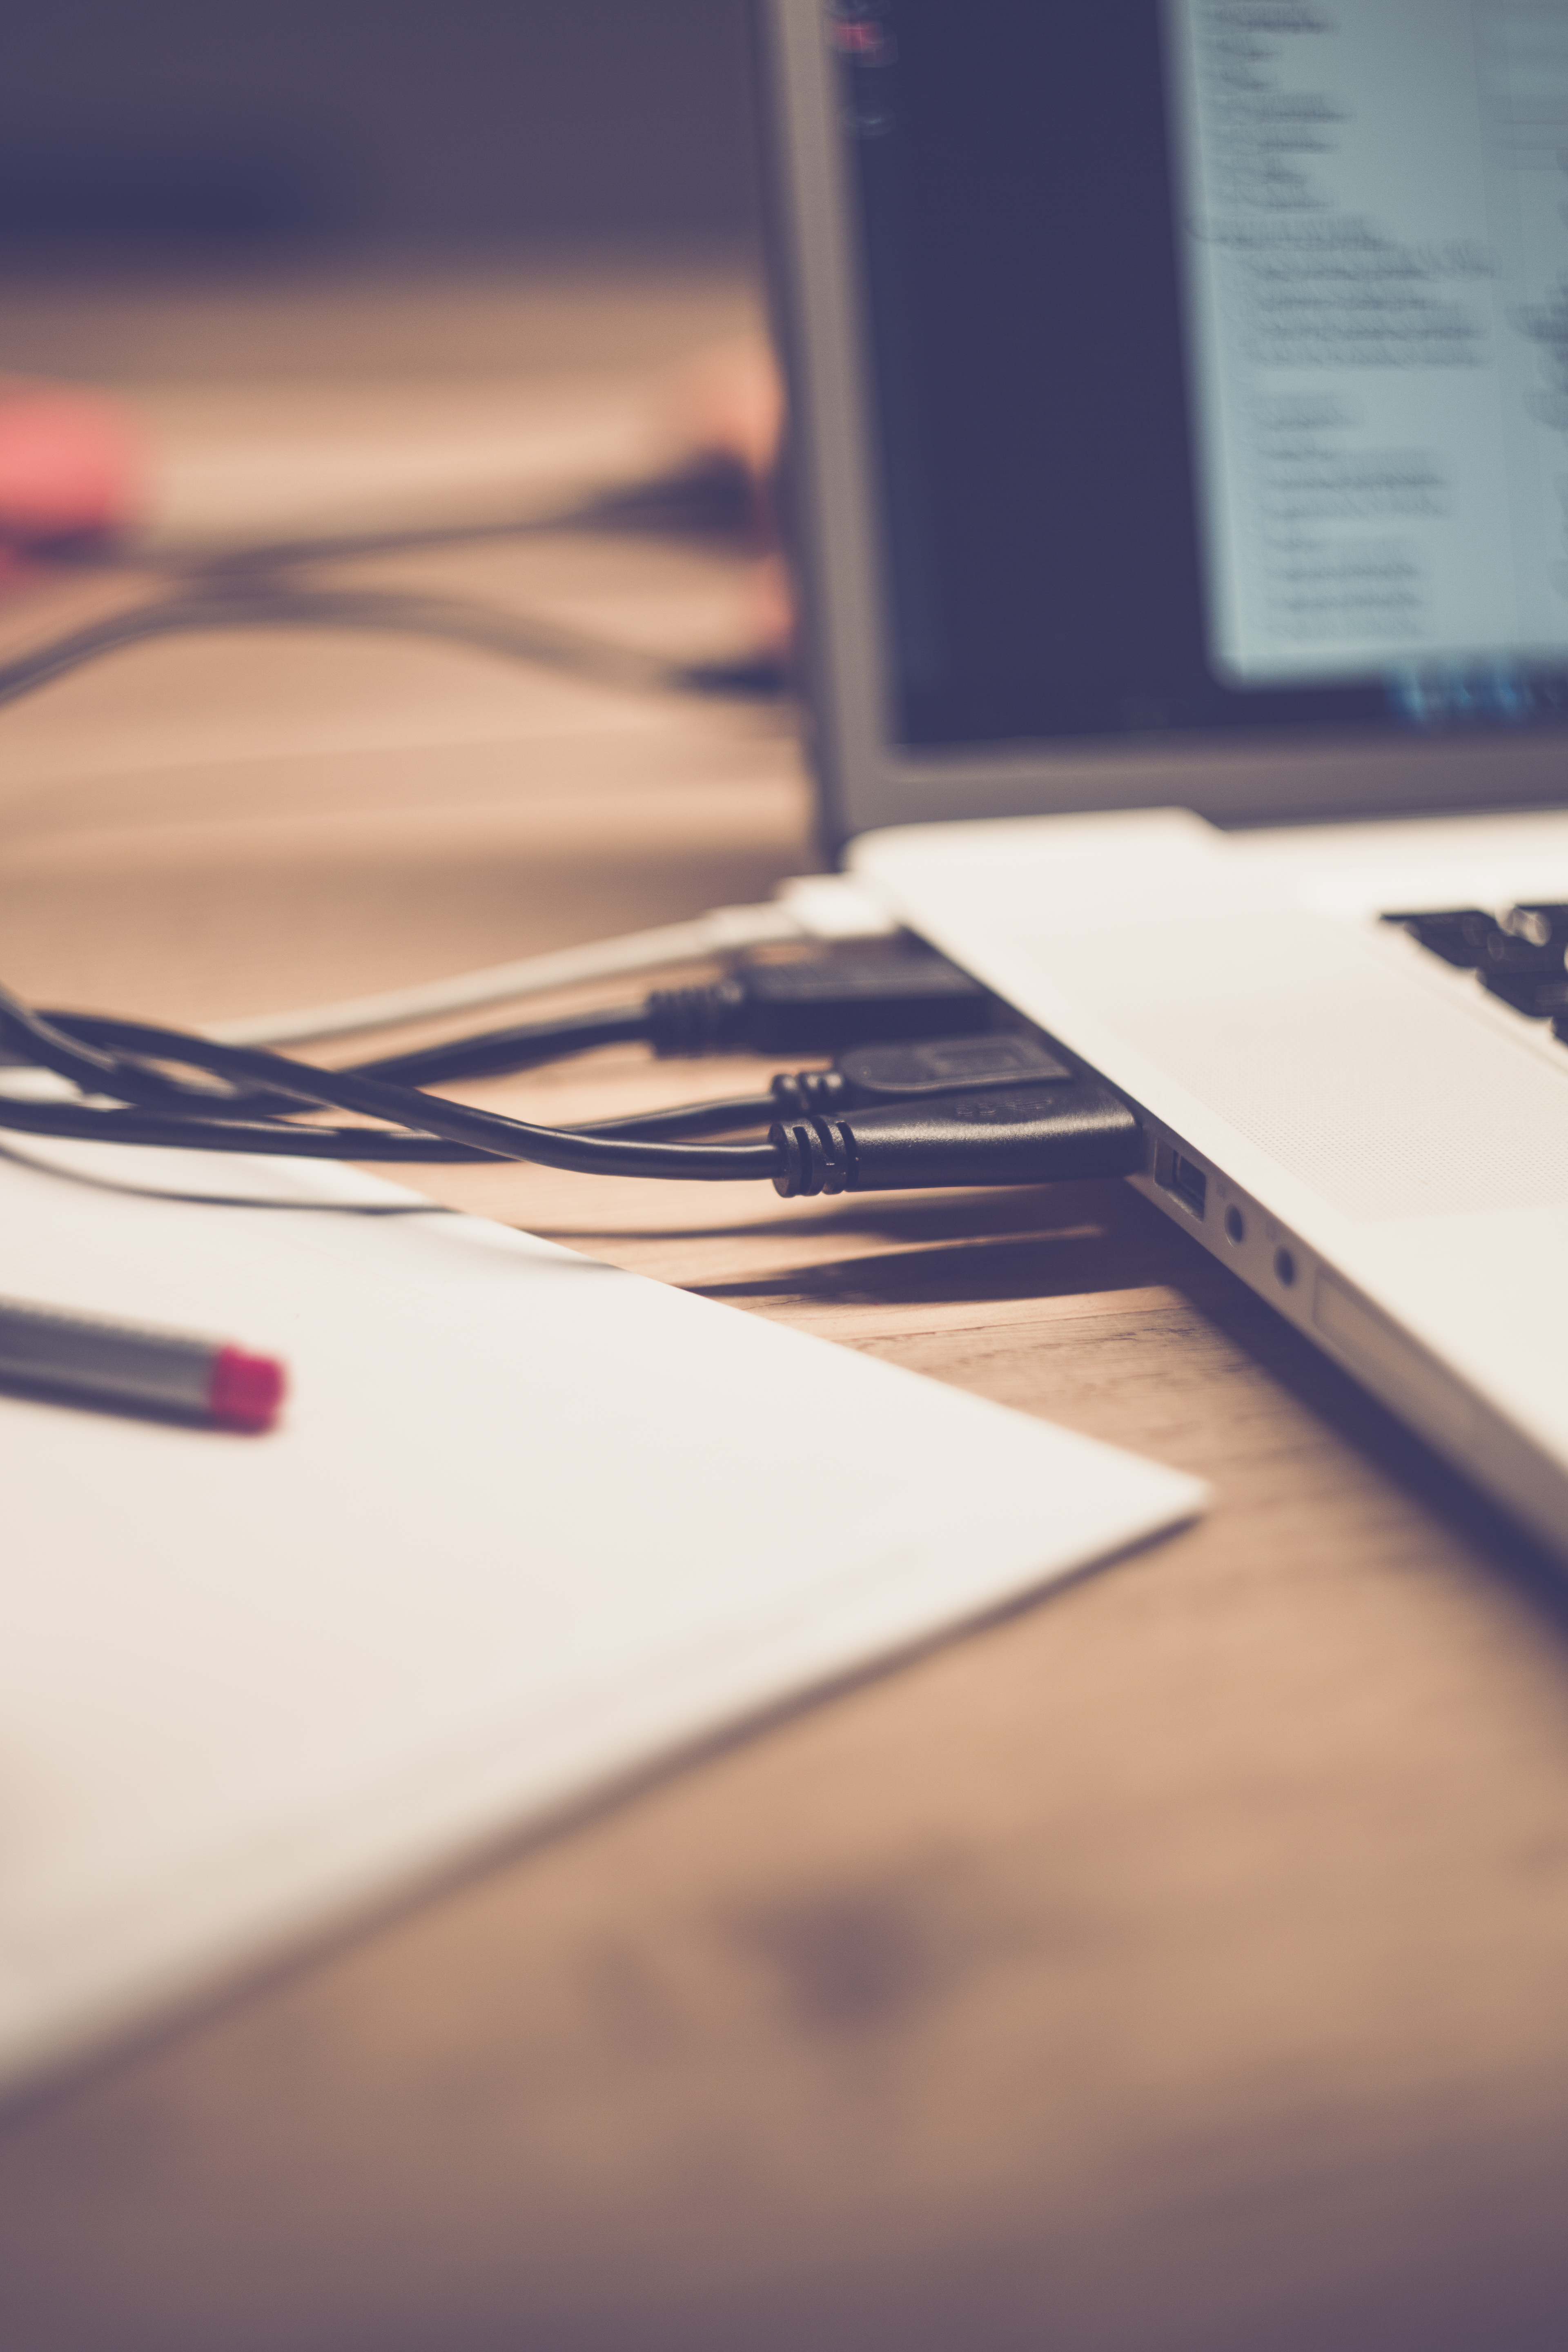
laptop, desk, computer, writing, table, light, white, red, color, blue, paper, device, close up, design, cables, shape, depth of field